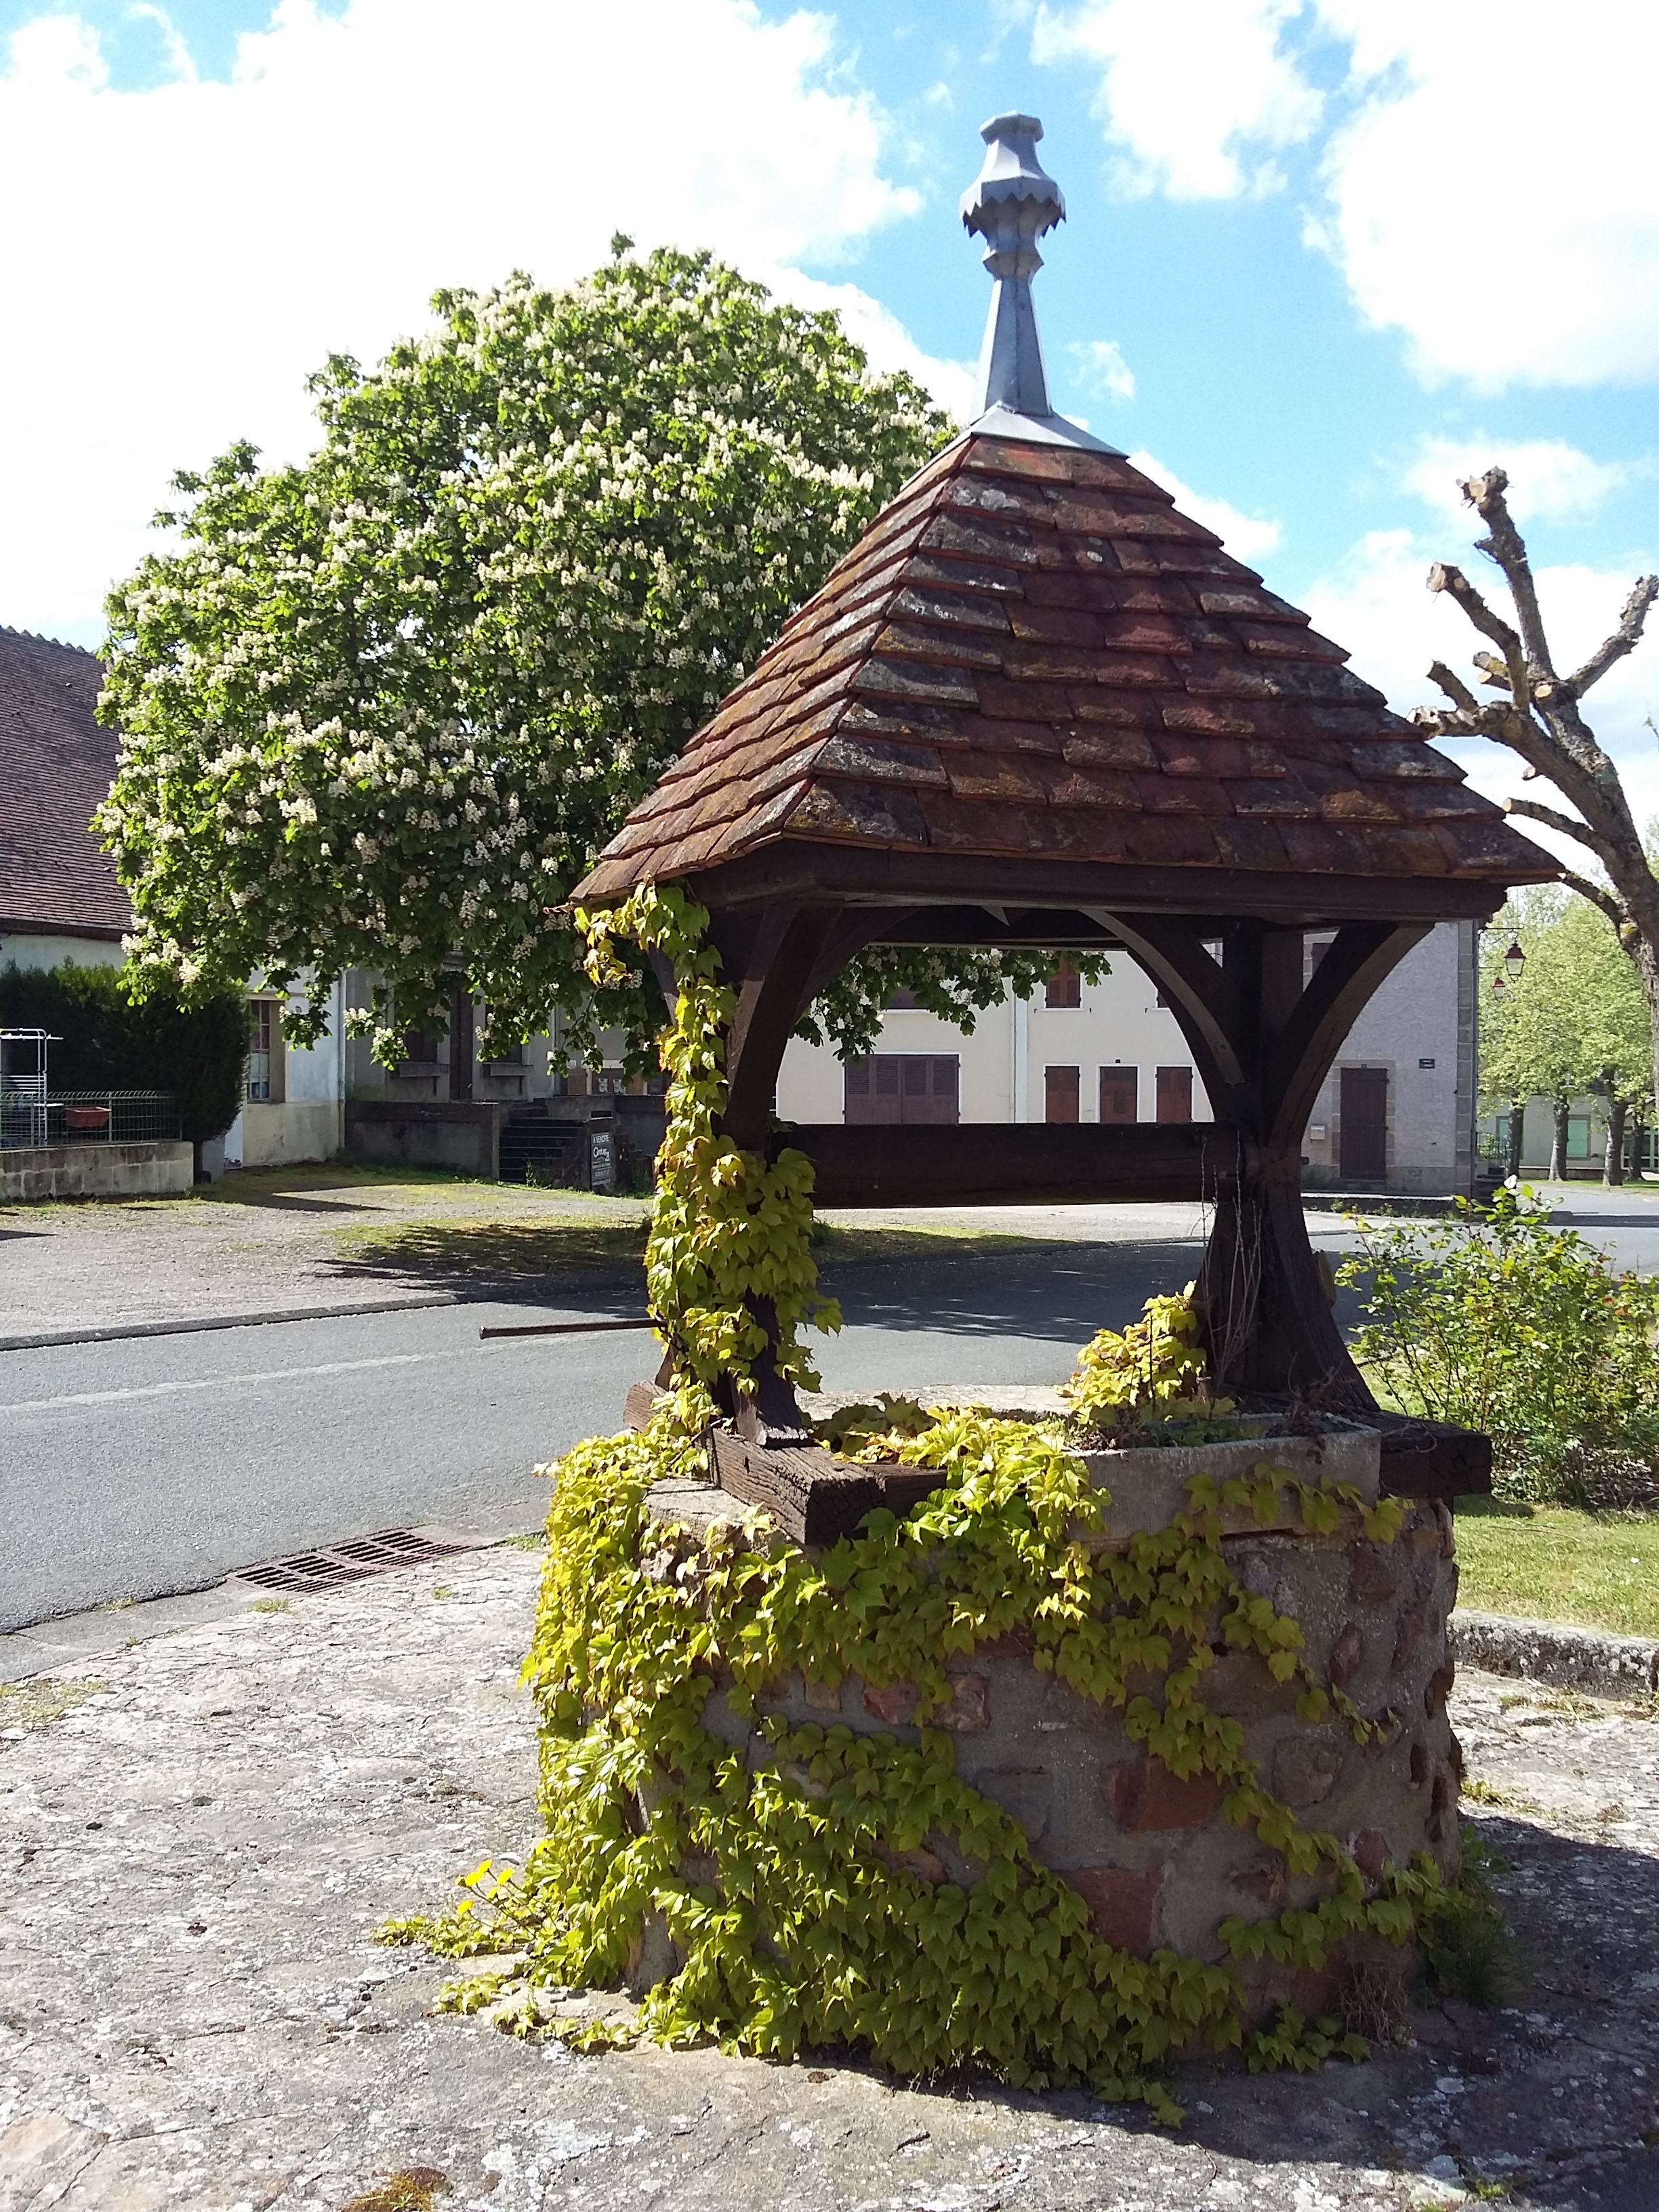
landscape, water, garden, temple, shrine, wells, shinto shrine